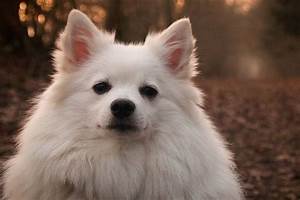
Label: cane